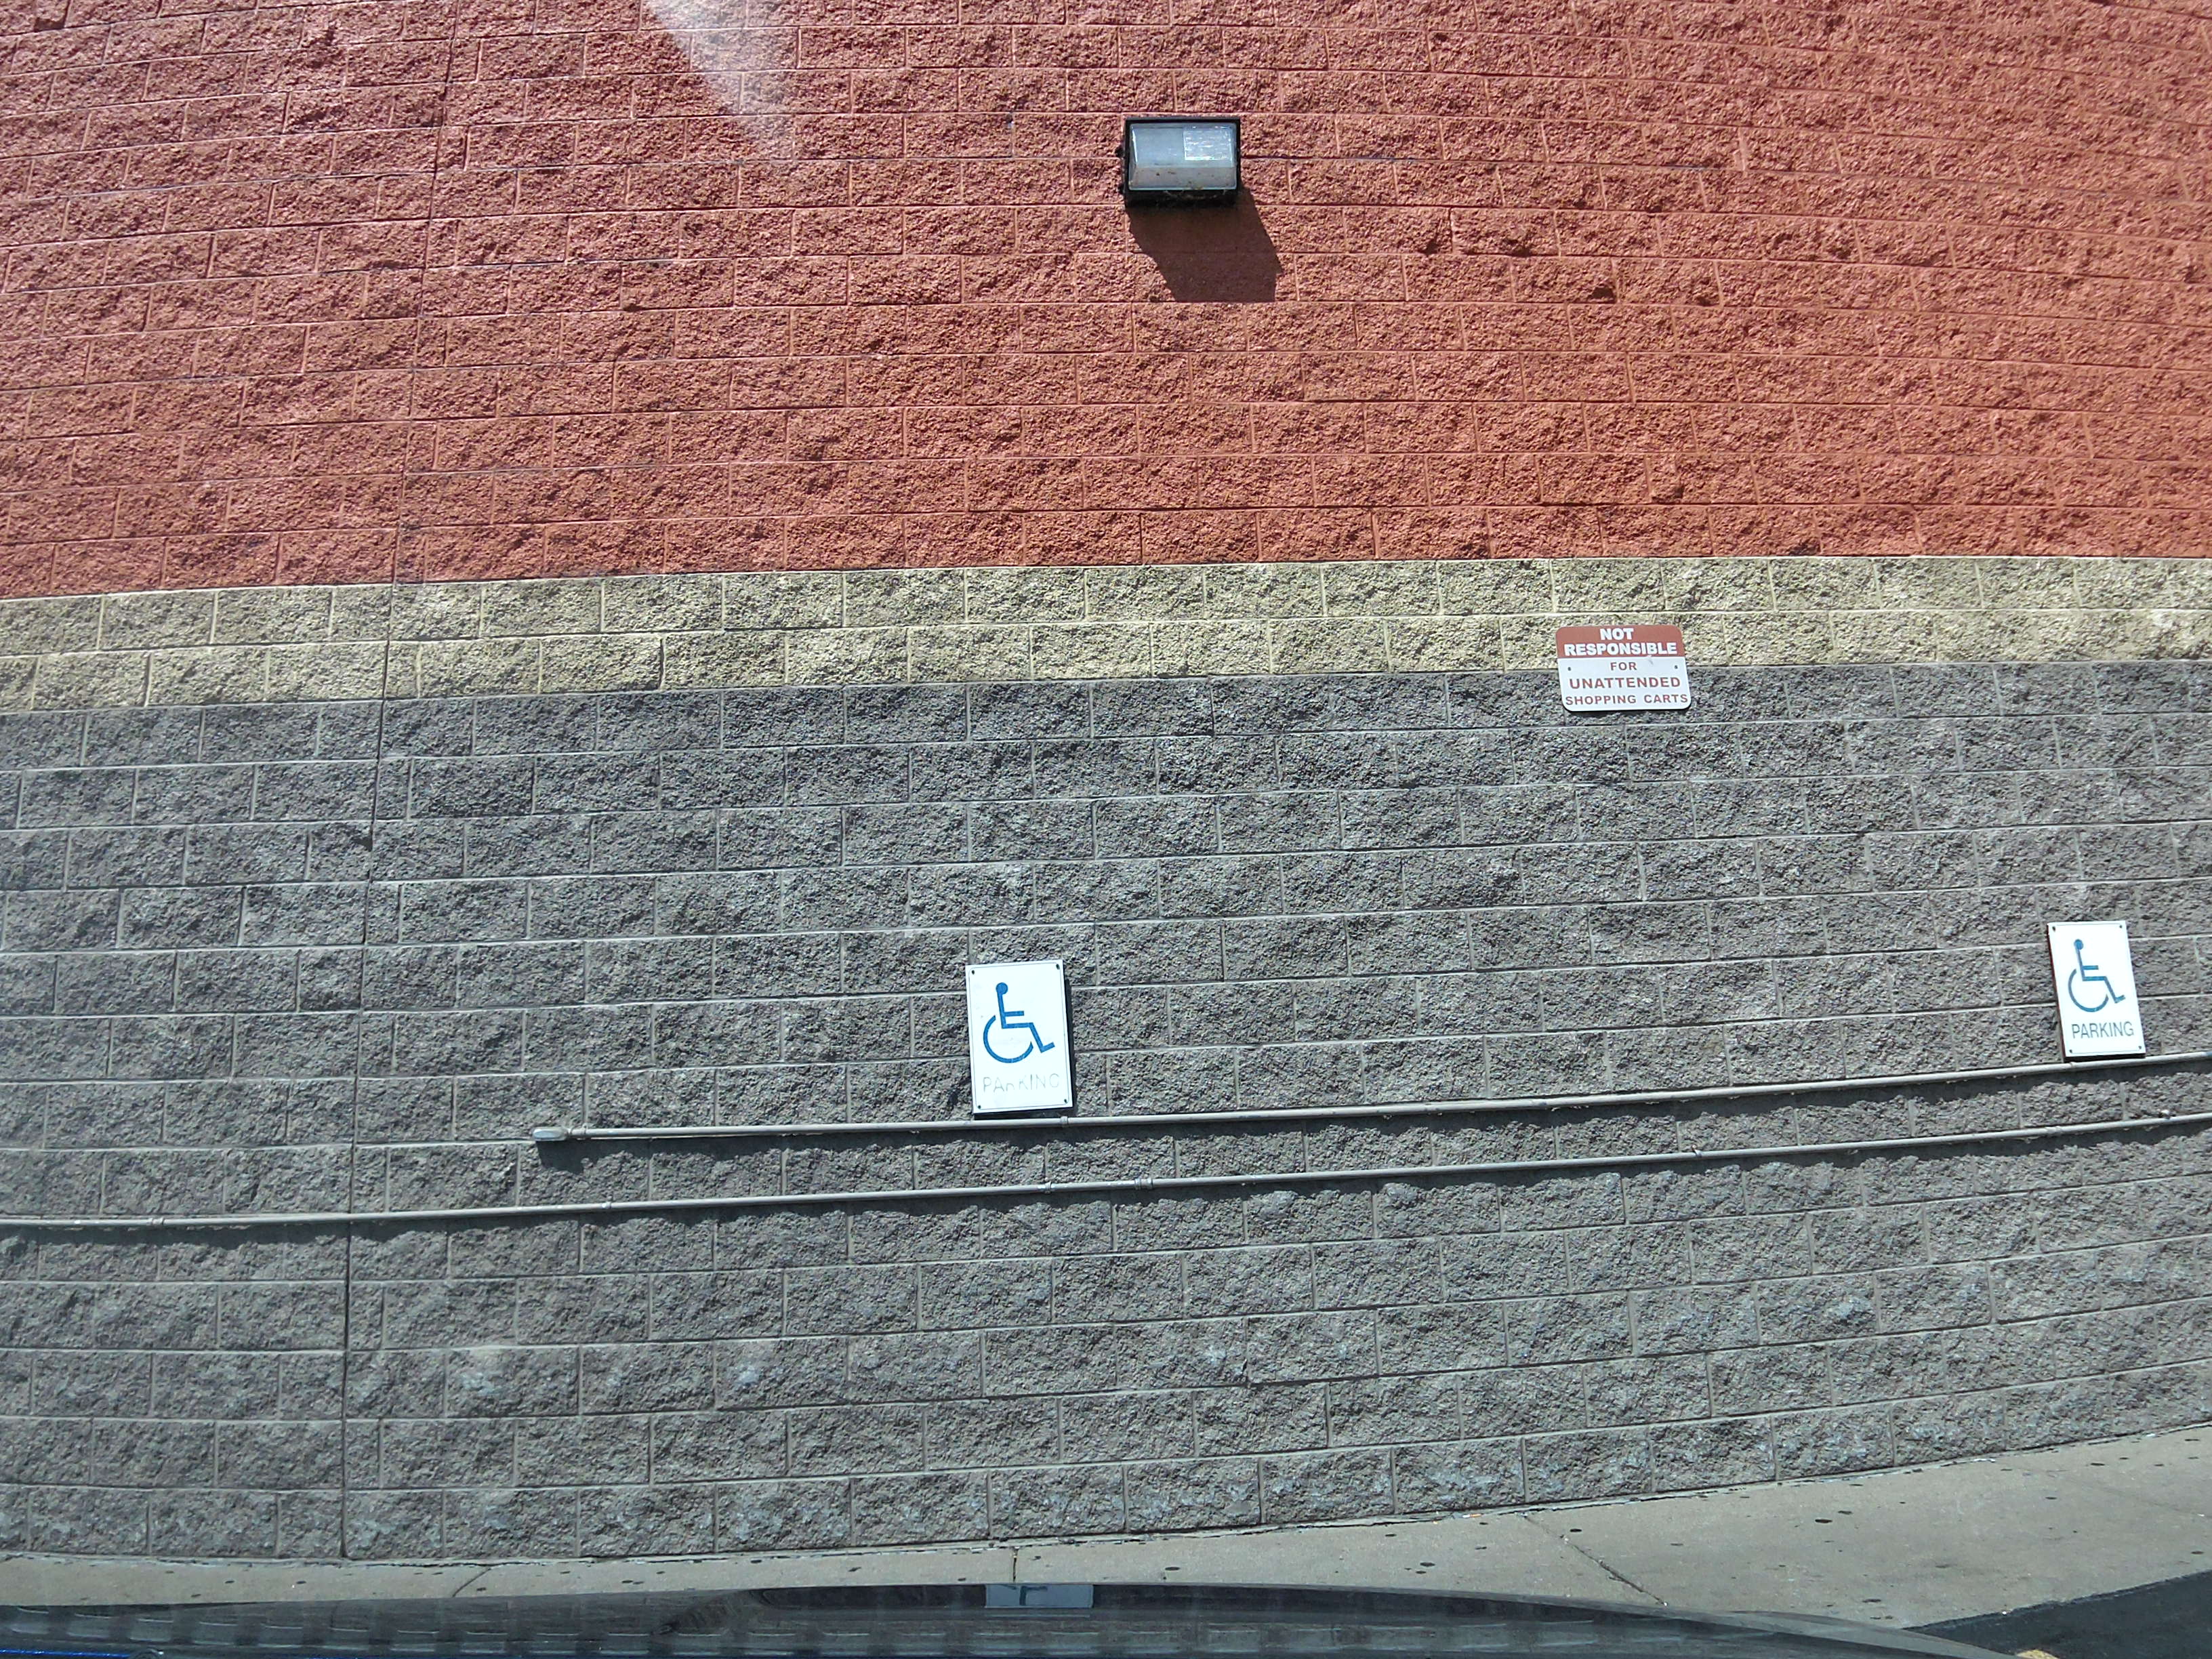
Feature: Wheelchair
State: Kentucky
Country: United States
Date: 2017-09-08T14:00:09+00:00